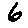
Label: 6